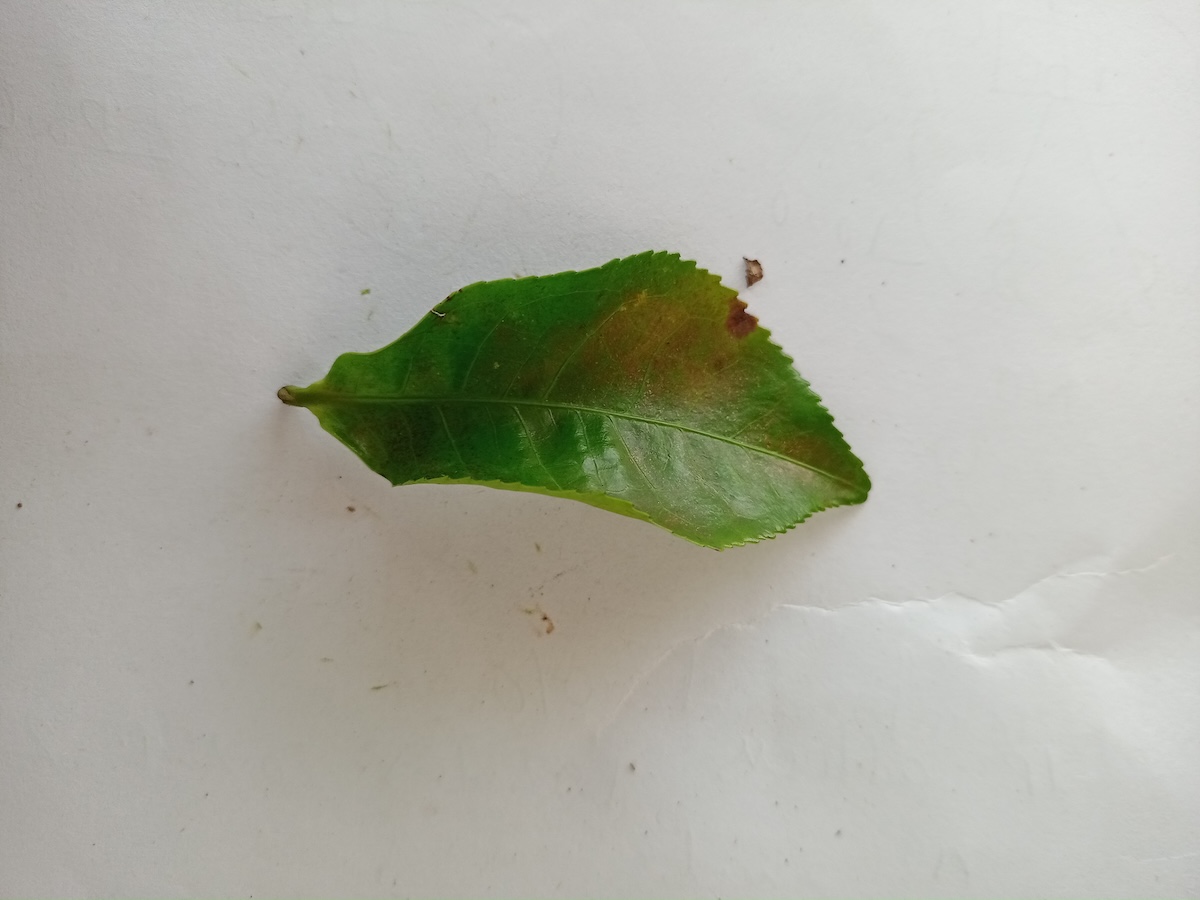
Label: Red spider